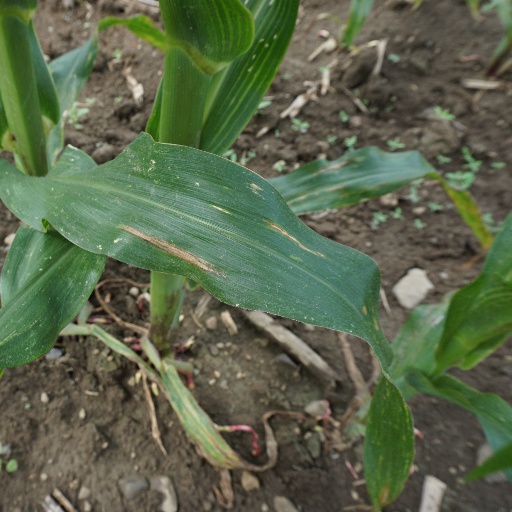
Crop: maize; corn